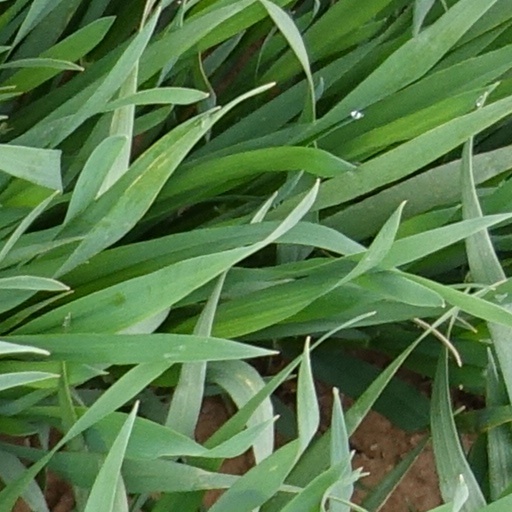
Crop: wheat